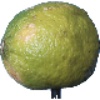
Label: limes